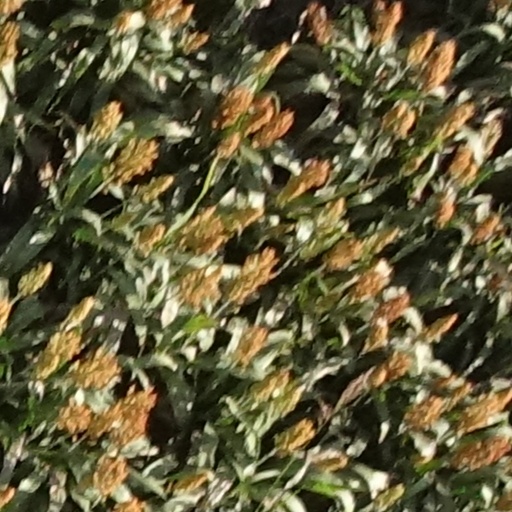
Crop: sorghum